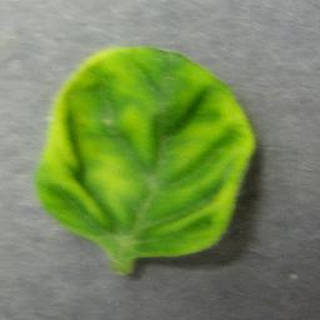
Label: tomato_yellow_leaf_curl_virus